Mac Ross

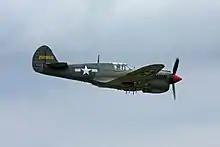
Mac Ross was flying a P-40 when the plane caught fire during training and he had to parachute out.

Ross's alma mater, West Virginia State College (now West Virginia State University) had a Civilian Pilot Training Program (CPTP) created by the Civil Aeronautics Authority (CAA) in 1939 to increase the number of active pilots in America in response to the ongoing war in Europe. It cost $15 a week to attended which was paid by Ross's father. Ross graduated. The college actively competed with Tuskegee and four other historically black colleges and universities to institute a commercial pilot's program for African American CPTP graduates. In the end, the federal government selected Tuskegee Institute as the official commercial pilot program for African Americans pilots. West Virginia State College and the other four historically black colleges and universities would serve as feeder schools.